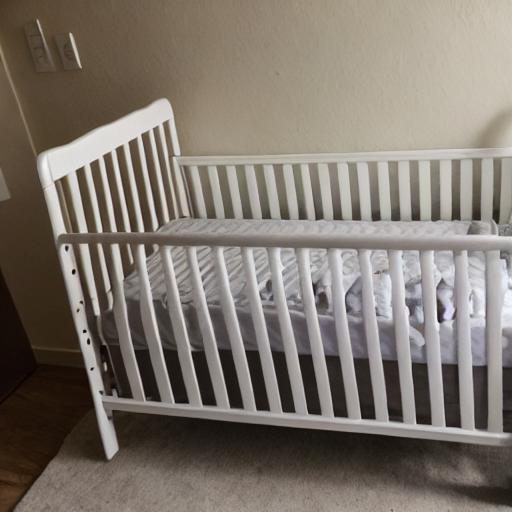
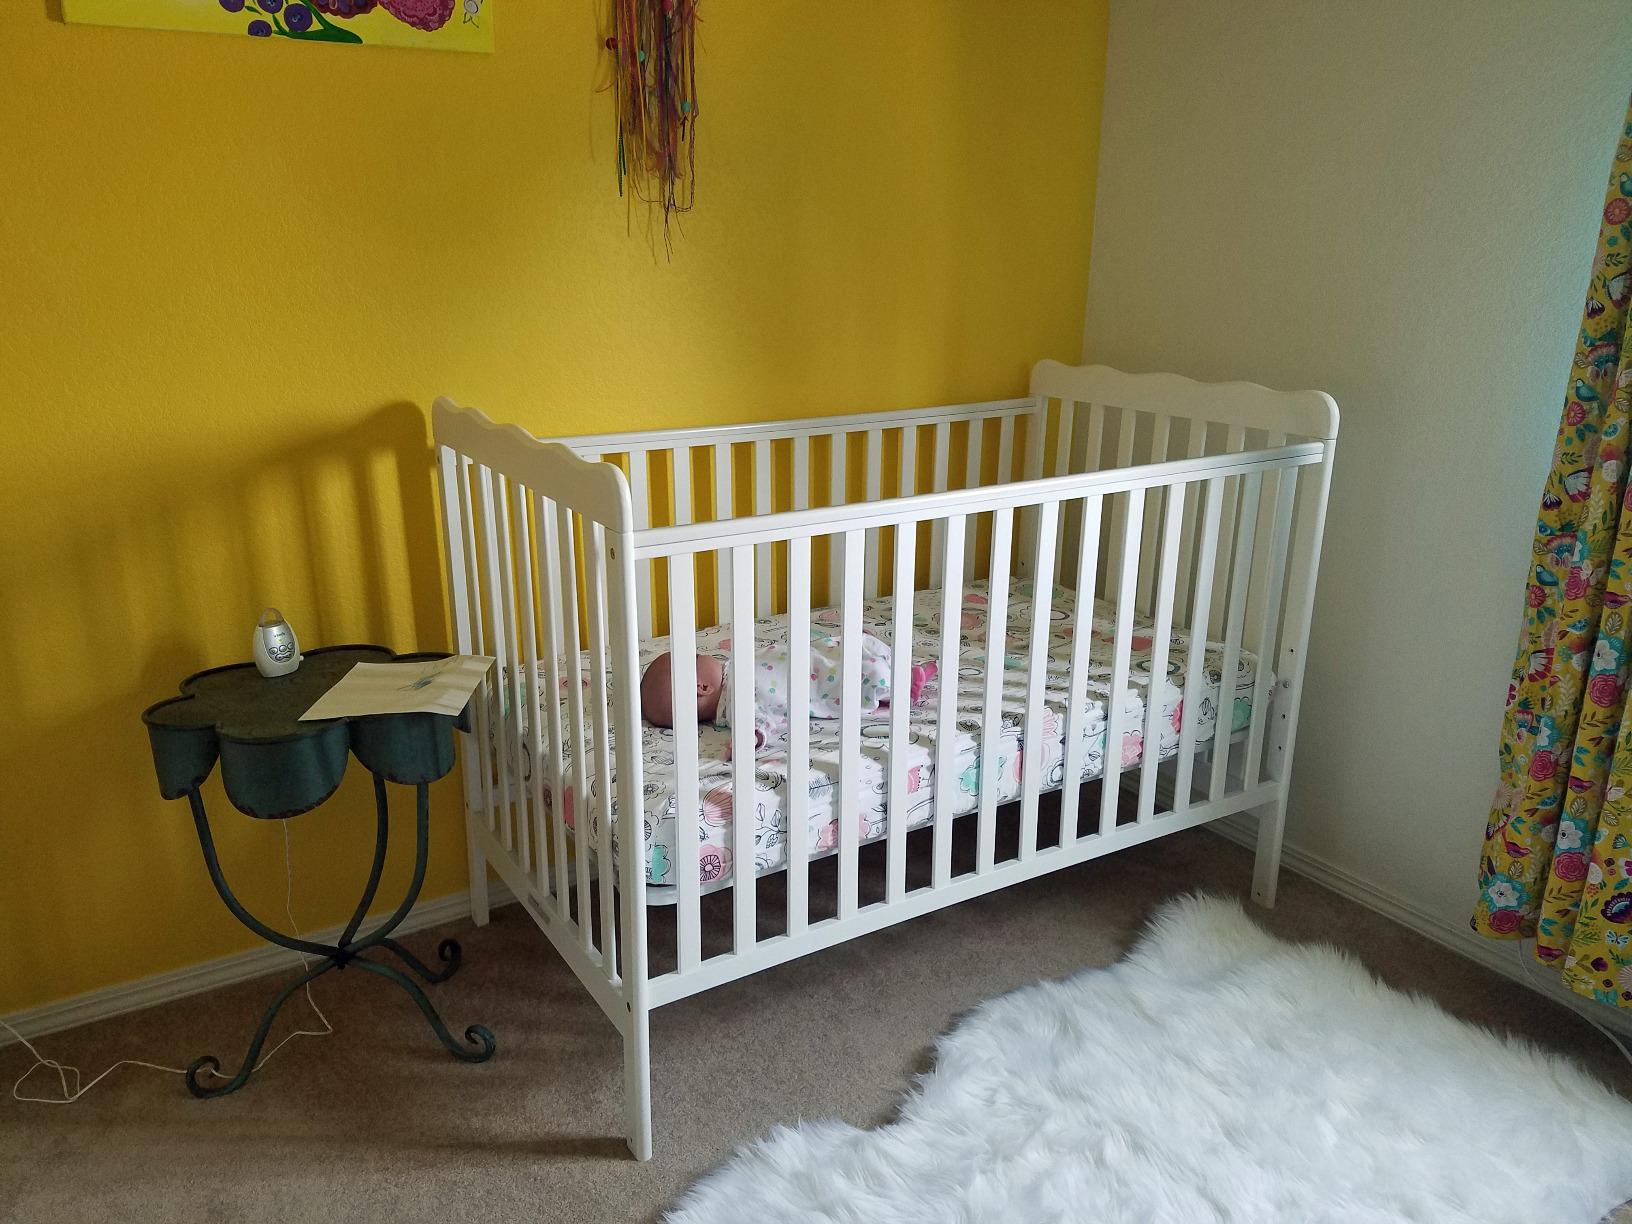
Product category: products_crib
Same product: no